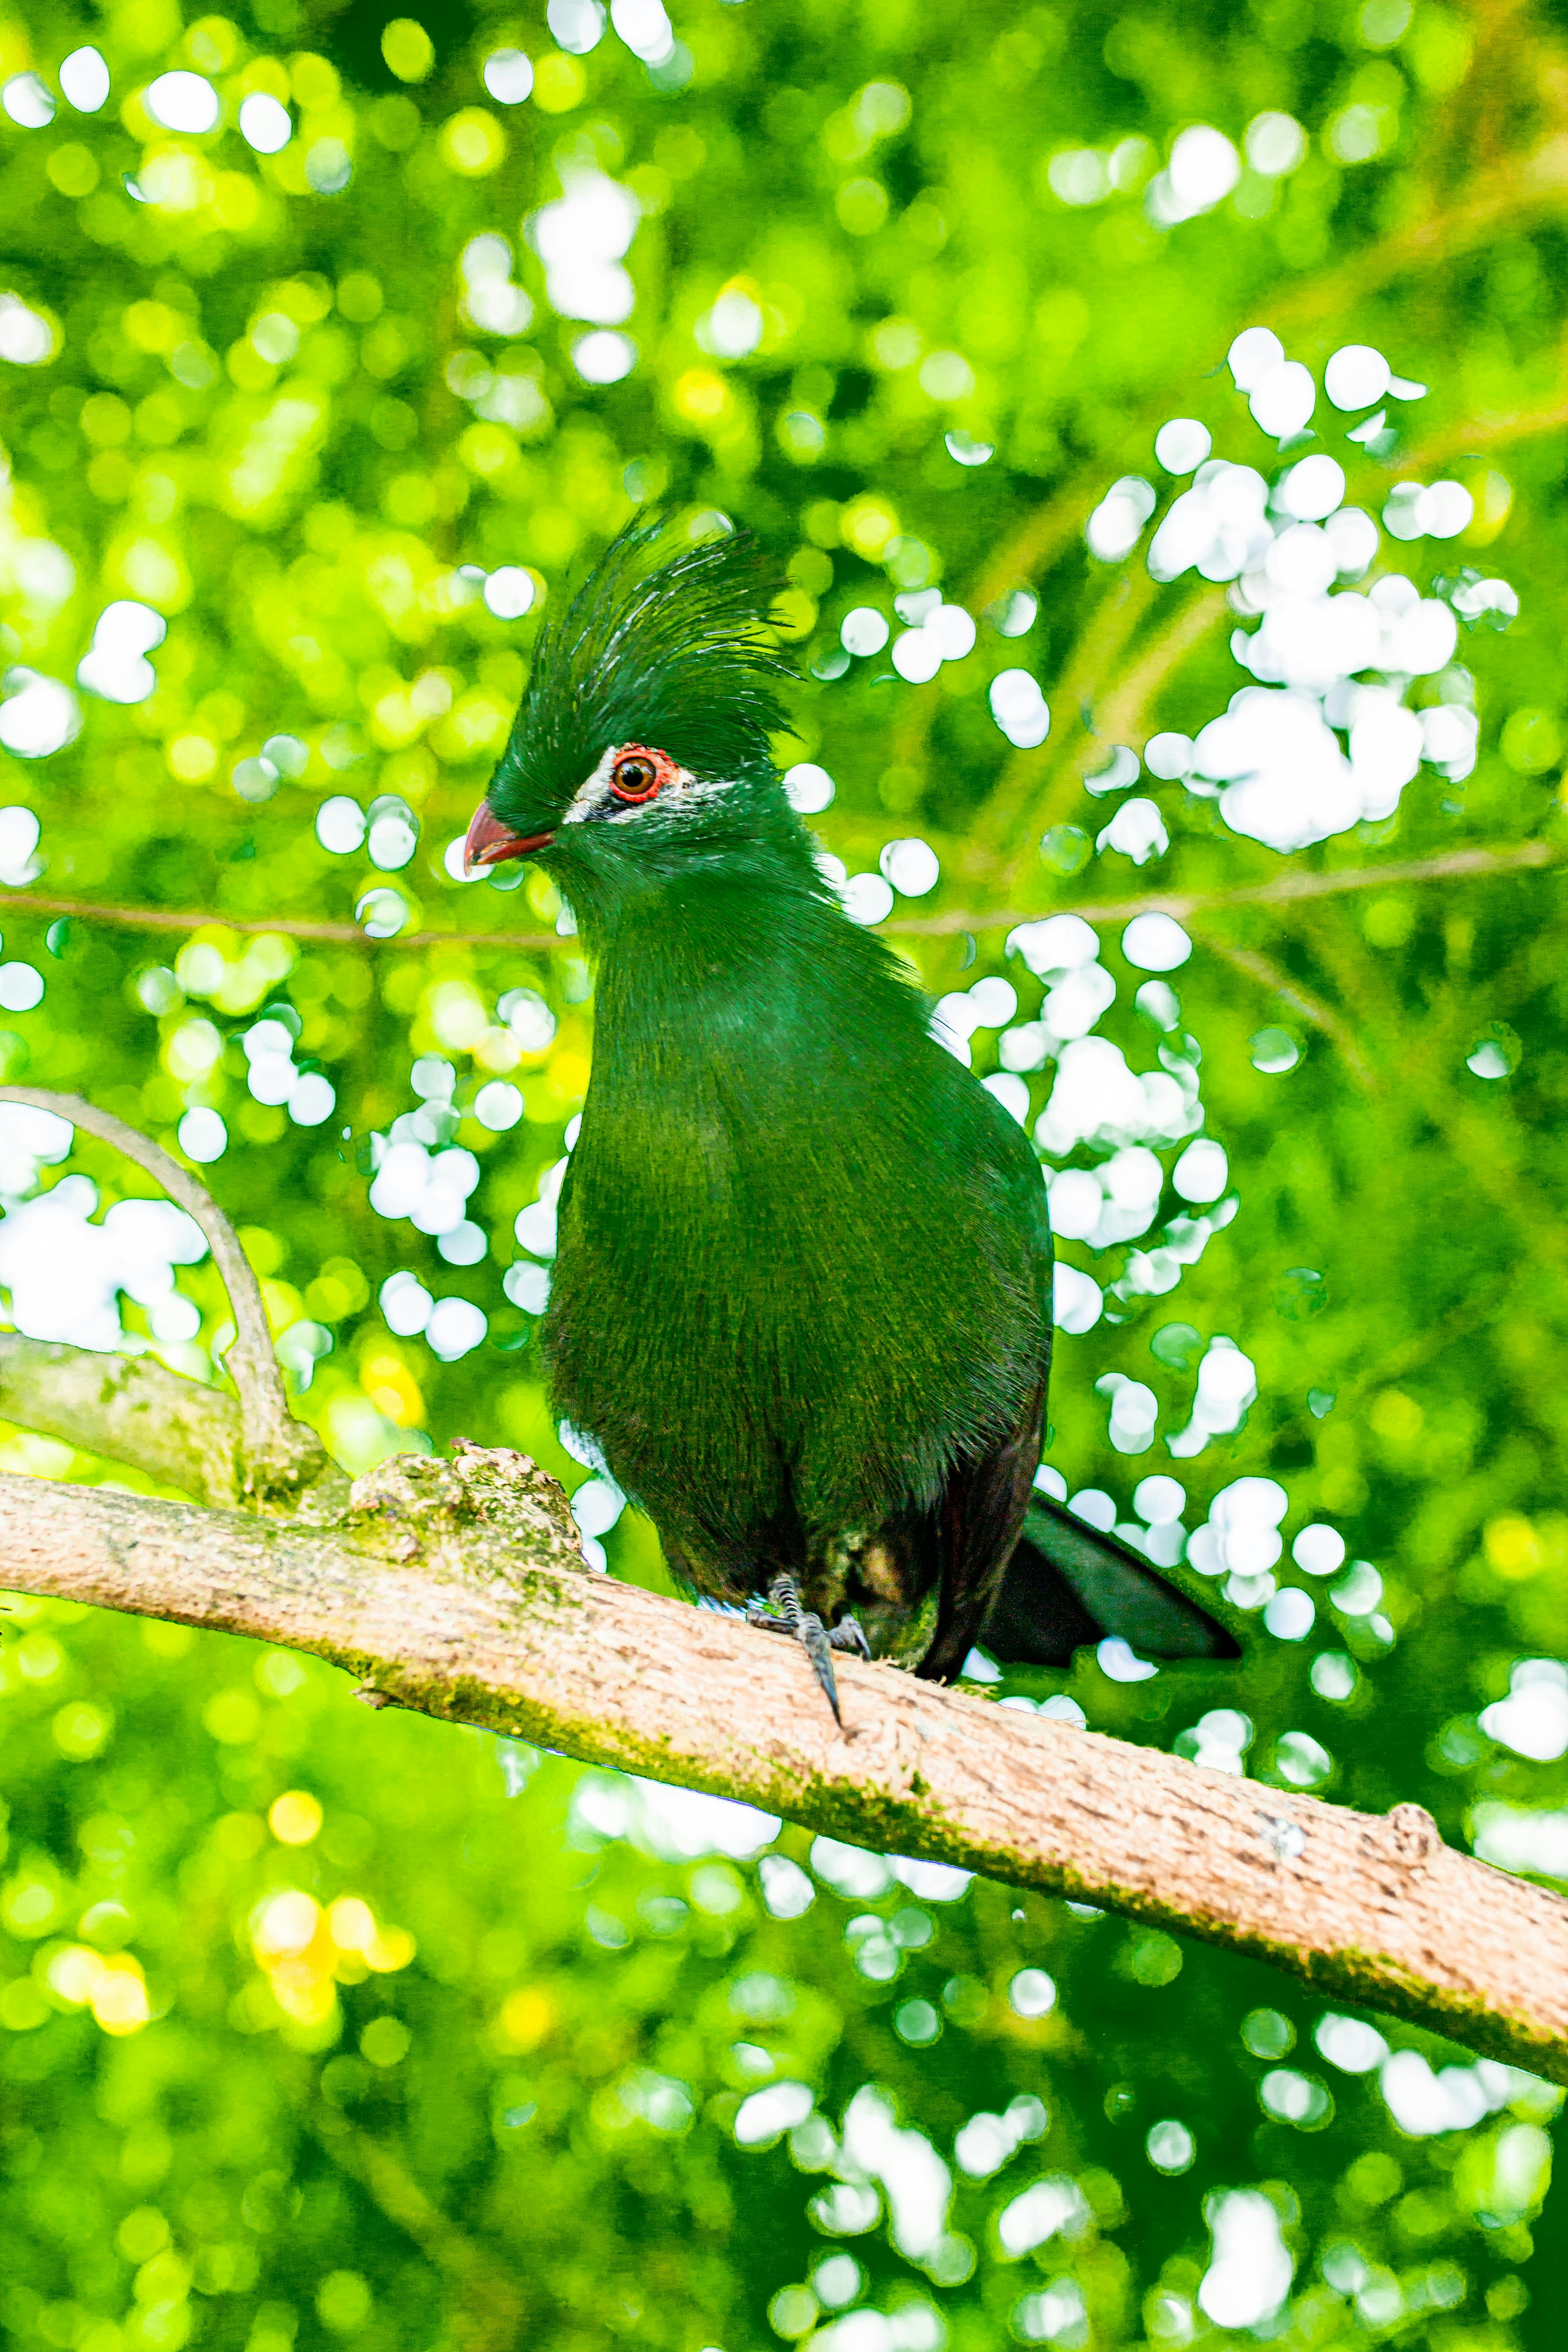
bird, beak, leaf, branch, vegetation, grass, People in nature, terrestrial plant, groundcover, plant, Tints and shades, feather, twig, electric blue, terrestrial animal, phasianidae, natural landscape, tail, tree, perching bird, wildlife, trunk, european gallinule, natural material, forest, garden, rallidae, galliformes, woodland, jungle